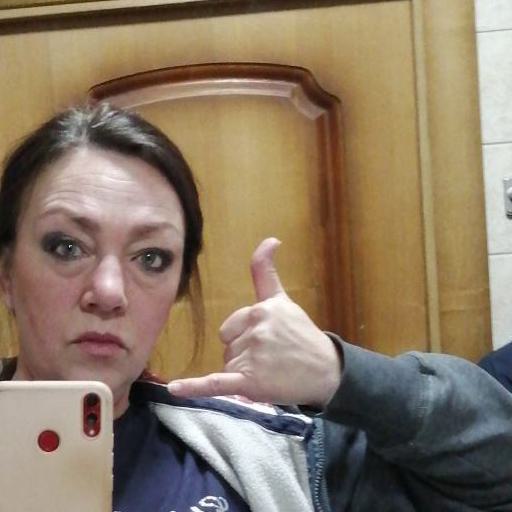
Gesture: call